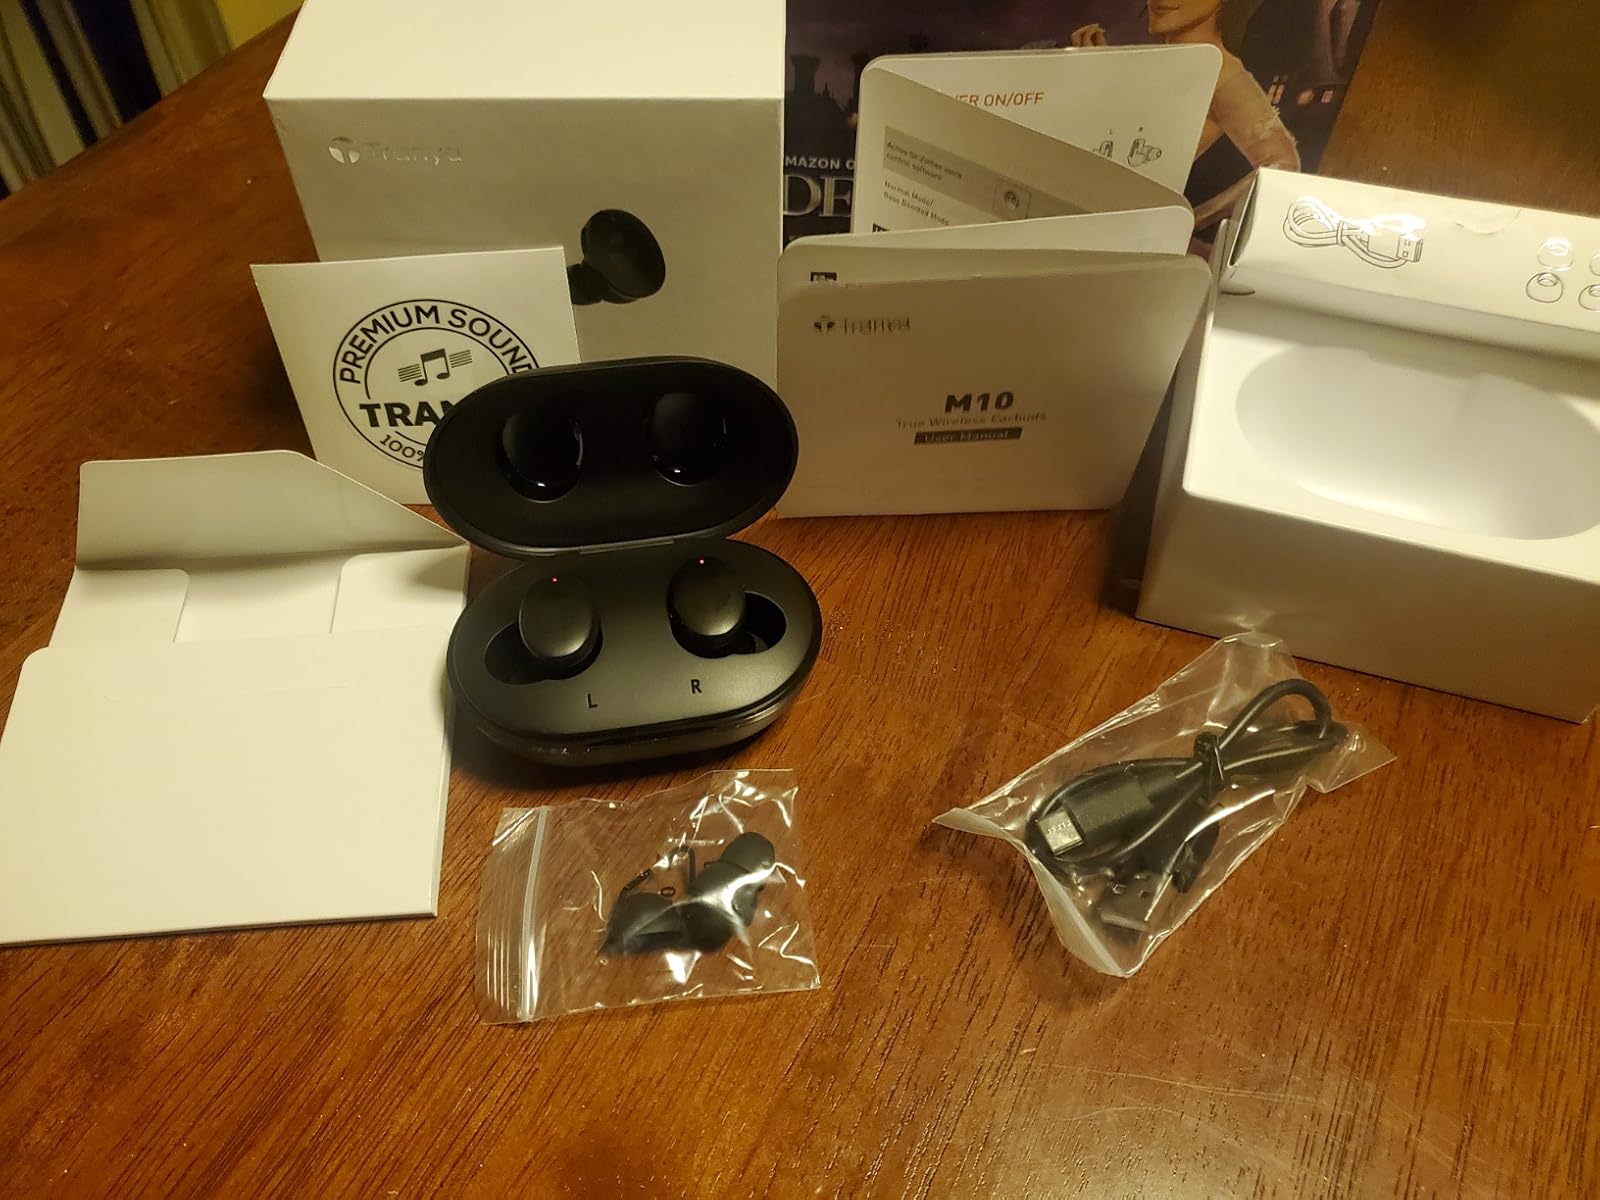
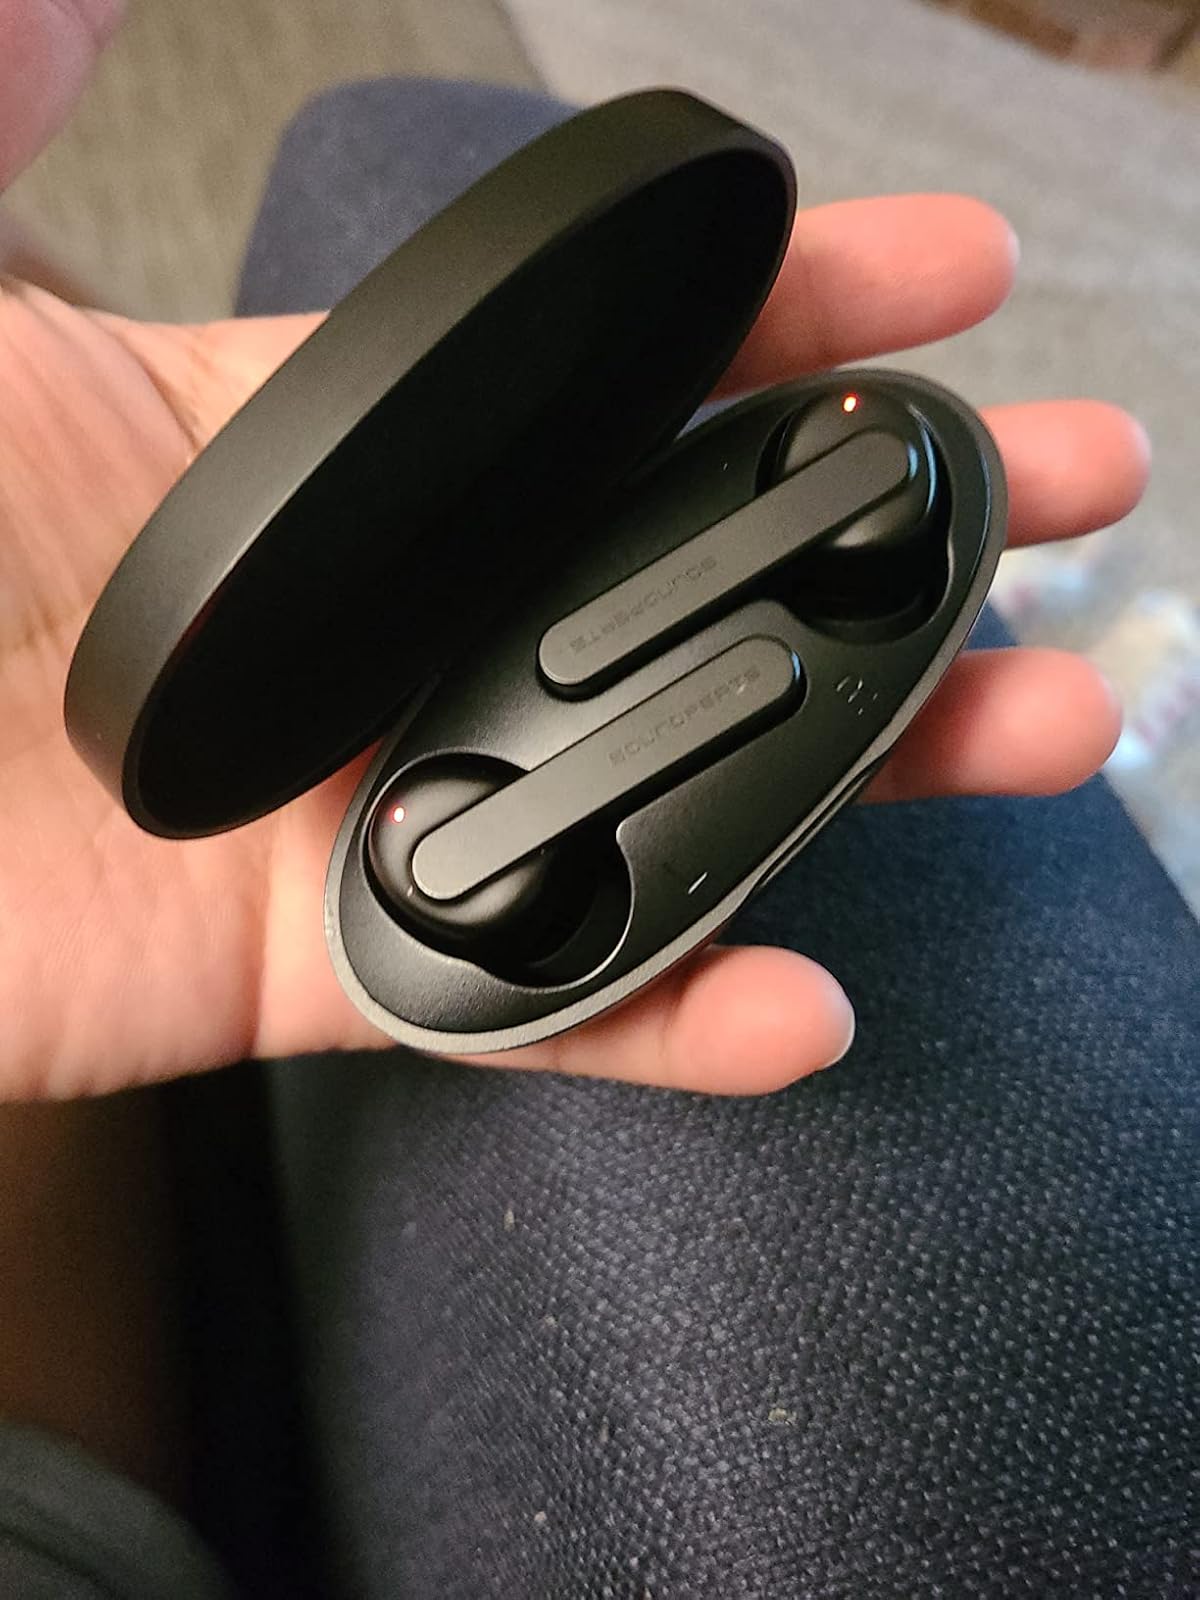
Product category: earbuds
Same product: no